Dongfeng (missile)

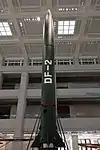
A Dongfeng 2 at the Beijing military museum

The DF-2 (CSS-1) is China's first medium-range ballistic missile (MRBM), with a 1,250 km range and a 15-20 kt nuclear warhead. It received the western designation of CSS-1 (stands for "China Surface-to-Surface"). It was long noted by western observers that the DF-2 could be a copy of the Soviet R-5 Pobeda (SS-3 Shyster), as they have identical look, range, engine and payload. The entire documentation for R-5 had been delivered from Soviet Union to China in the late 1950s. But some western authors still attribute the design to Chinese specialists Xie Guangxuan, Liang Sili, Liu Chuanru, Liu Yuan, Lin Shuang, and Ren Xinmin. The first DF-2 failed in its launch test in 1962, leading to the improved DF-2A. The DF-2A was used to carry out China's test of a live warhead on a rocket on 27 October 1966 (detonated in the atmosphere above Lop Nor), and was in operational service from the late 1960s. All DF-2 were retired from active duty in the 1980s.